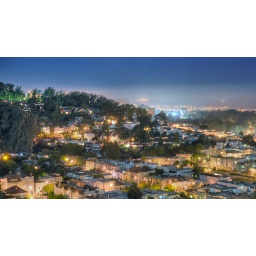
from tank hill, san francisco the bright blue in the upper right is the new DeYoung museum in golden gate park.